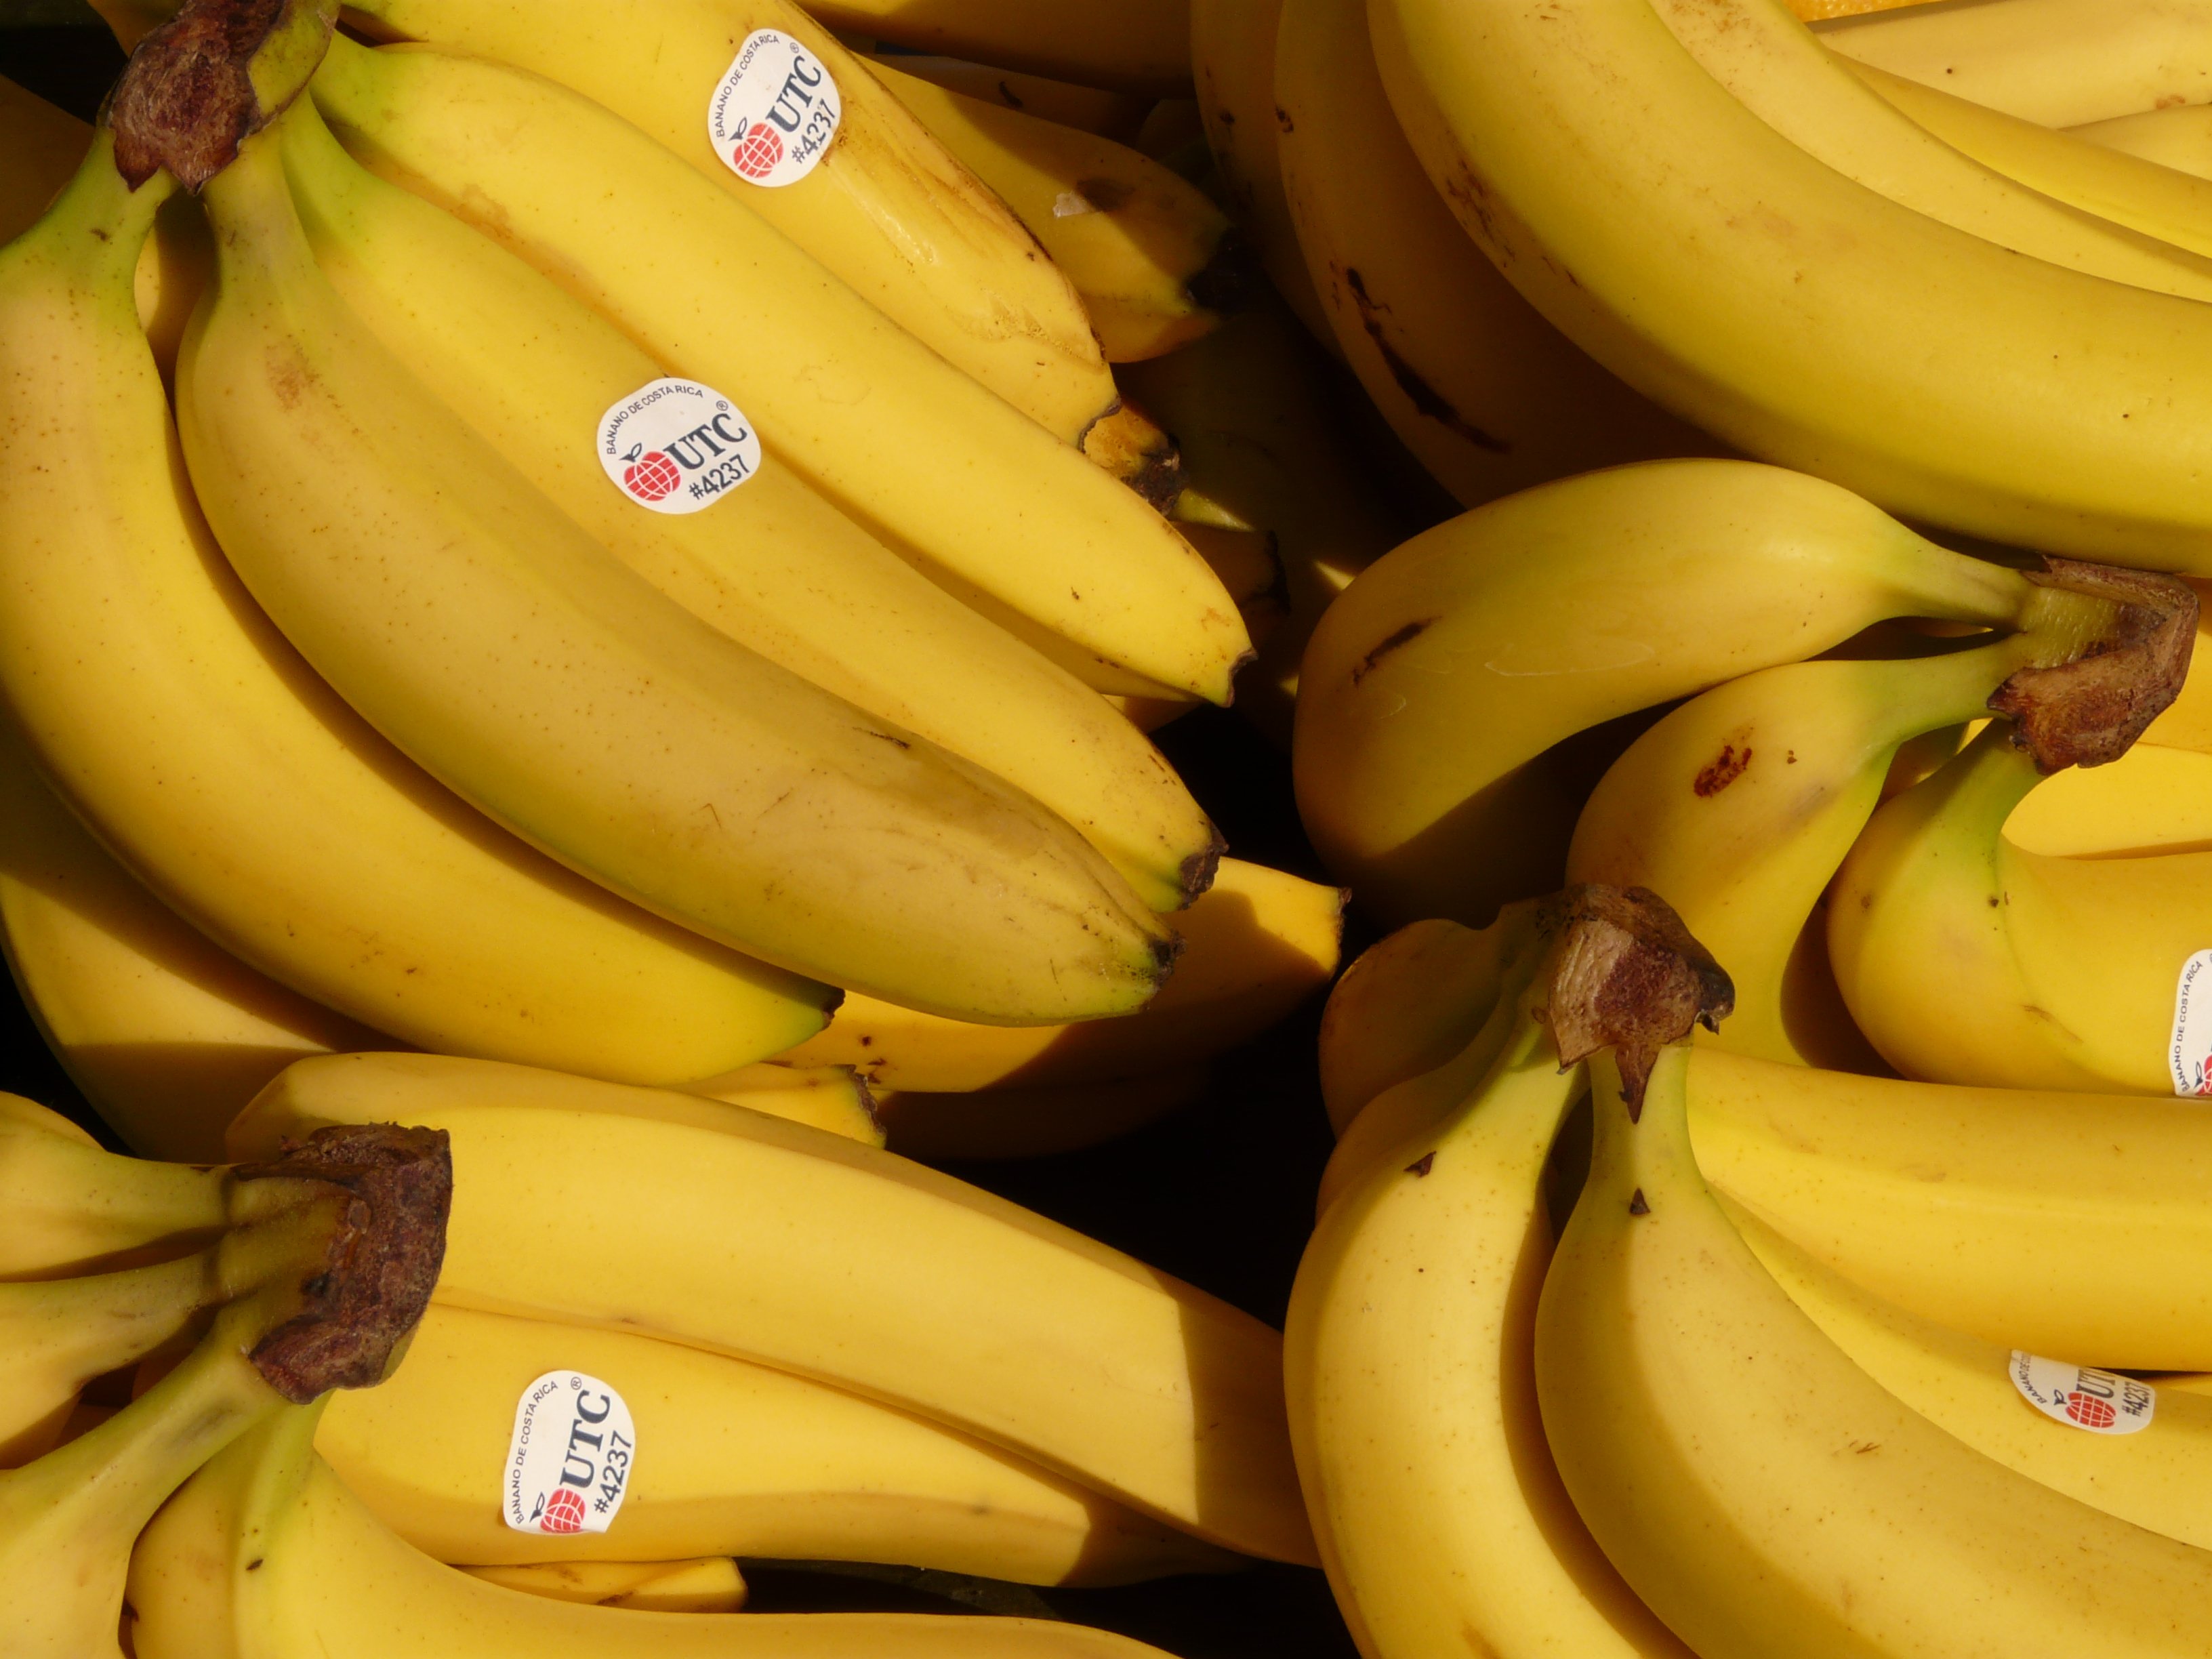
plant, fruit, food, produce, tropical, yellow, banana, healthy, bananas, shrub, flowering plant, fruity, banana shrub, land plant, banana family, cooking plantain